Economy of Houston

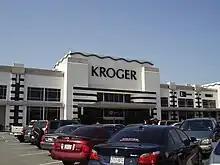
The Kroger supermarket in the River Oaks Shopping Center

The coffee companies of Houston formed the Greater Houston Coffee Association in fall 2000. The industry then tried to make Houston a major coffee shipping port. Coffee sold through futures contracts may only be shipped to a New York Board of Trade-certified port, and Texas's ad valorem tax on warehouse inventories made it impossible for Houston to get such a certification. The tax was written into the Constitution of Texas, so the Greater Houston Coffee Association asked State Representative Joe E. Moreno and State Senator Mario Gallegos to present a constitutional amendment bill to exempt cocoa and coffee stored in Harris County warehouses from the tax. Voters approved the amendment in 2001. Since then Houston's role as a coffee port increased. After Hurricane Katrina hit New Orleans, much of the traffic switched to Houston.